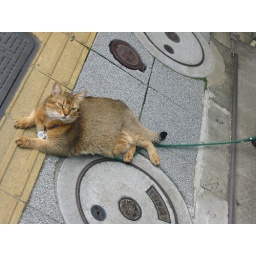
A cat in the street at Tokyo